WITF-TV

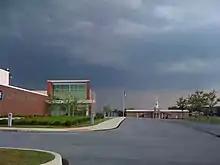
The WITF Public Media Center (at left), completed in 2006

Spurred by growth and technological changes, and with 50 more employees than it had in 1982, WITF launched a capital campaign in 2002 to build a new, $22.2 million public media center on a site in Swatara Township, adjacent to Interstate 283. Not only was the Locust Road site hard to find, it lacked an elevator and was not compliant with the Americans with Disabilities Act. Ground was broken in 2005, and staff moved into the new facility in 2006.